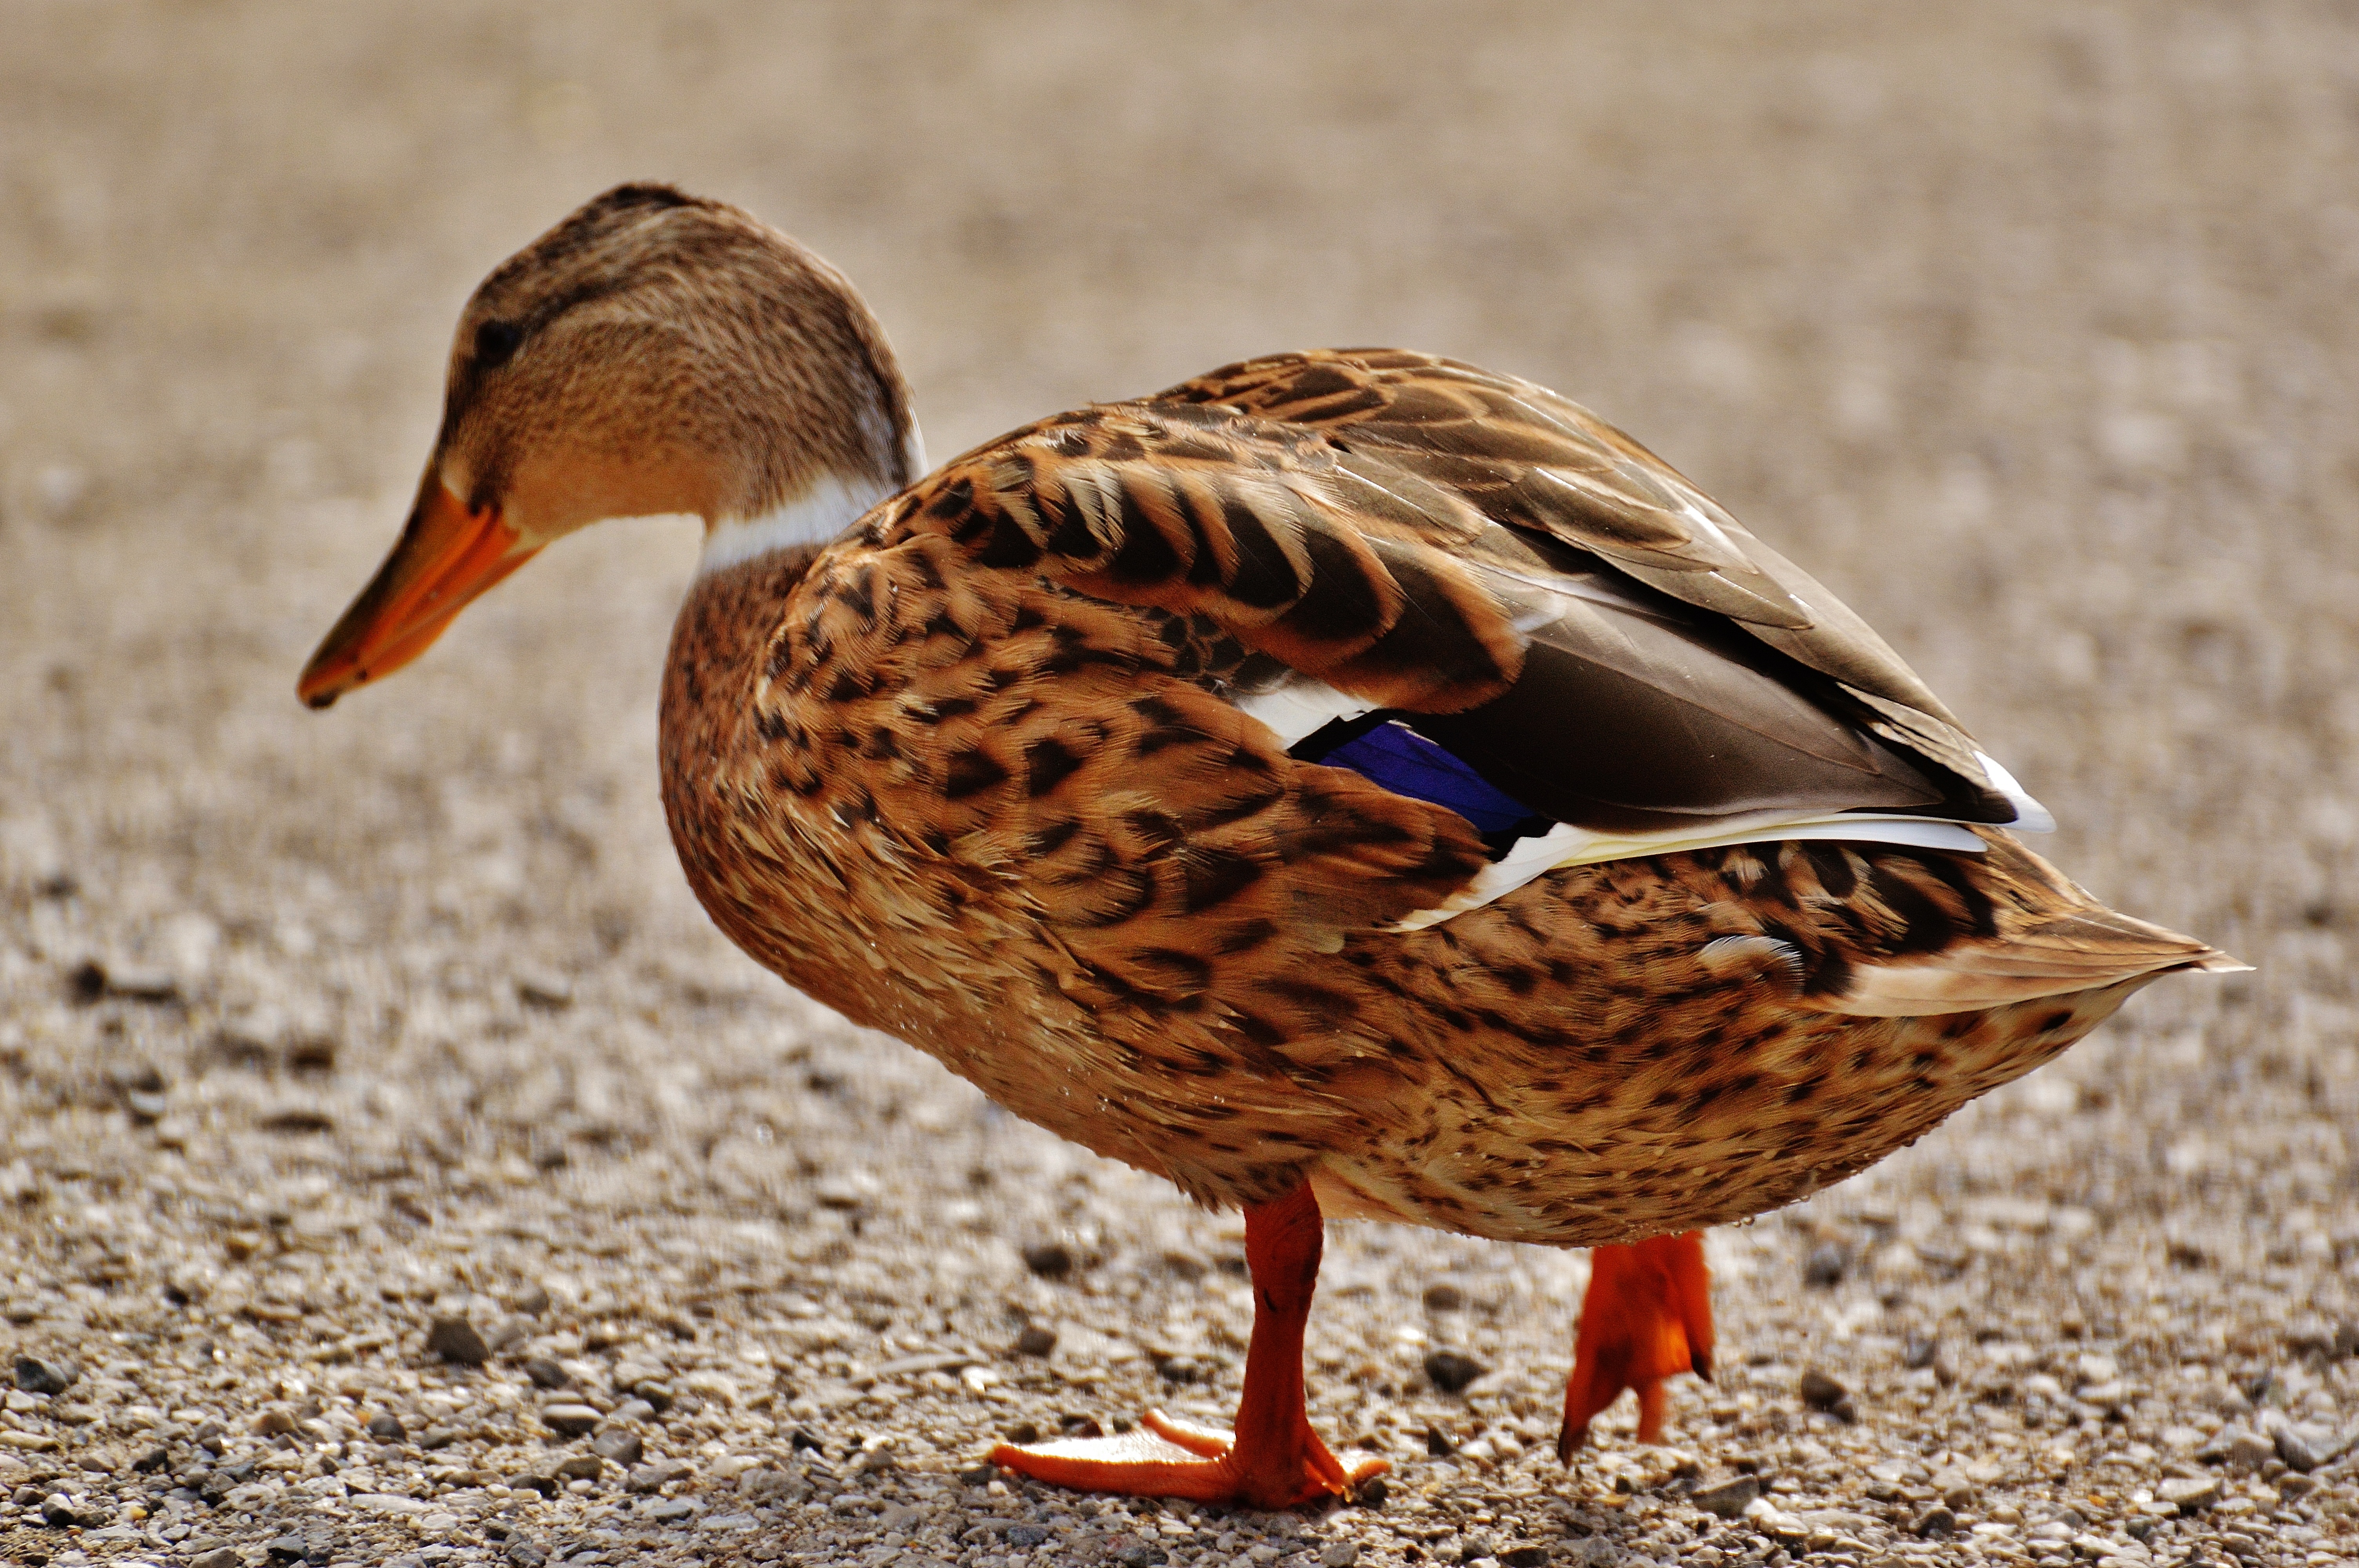
water, bird, wing, animal, wildlife, beak, feather, fauna, plumage, poultry, close up, birds, duck, vertebrate, beautiful, bill, waterfowl, water bird, animal world, wildlife photography, mallard, canard, ducks geese and swans